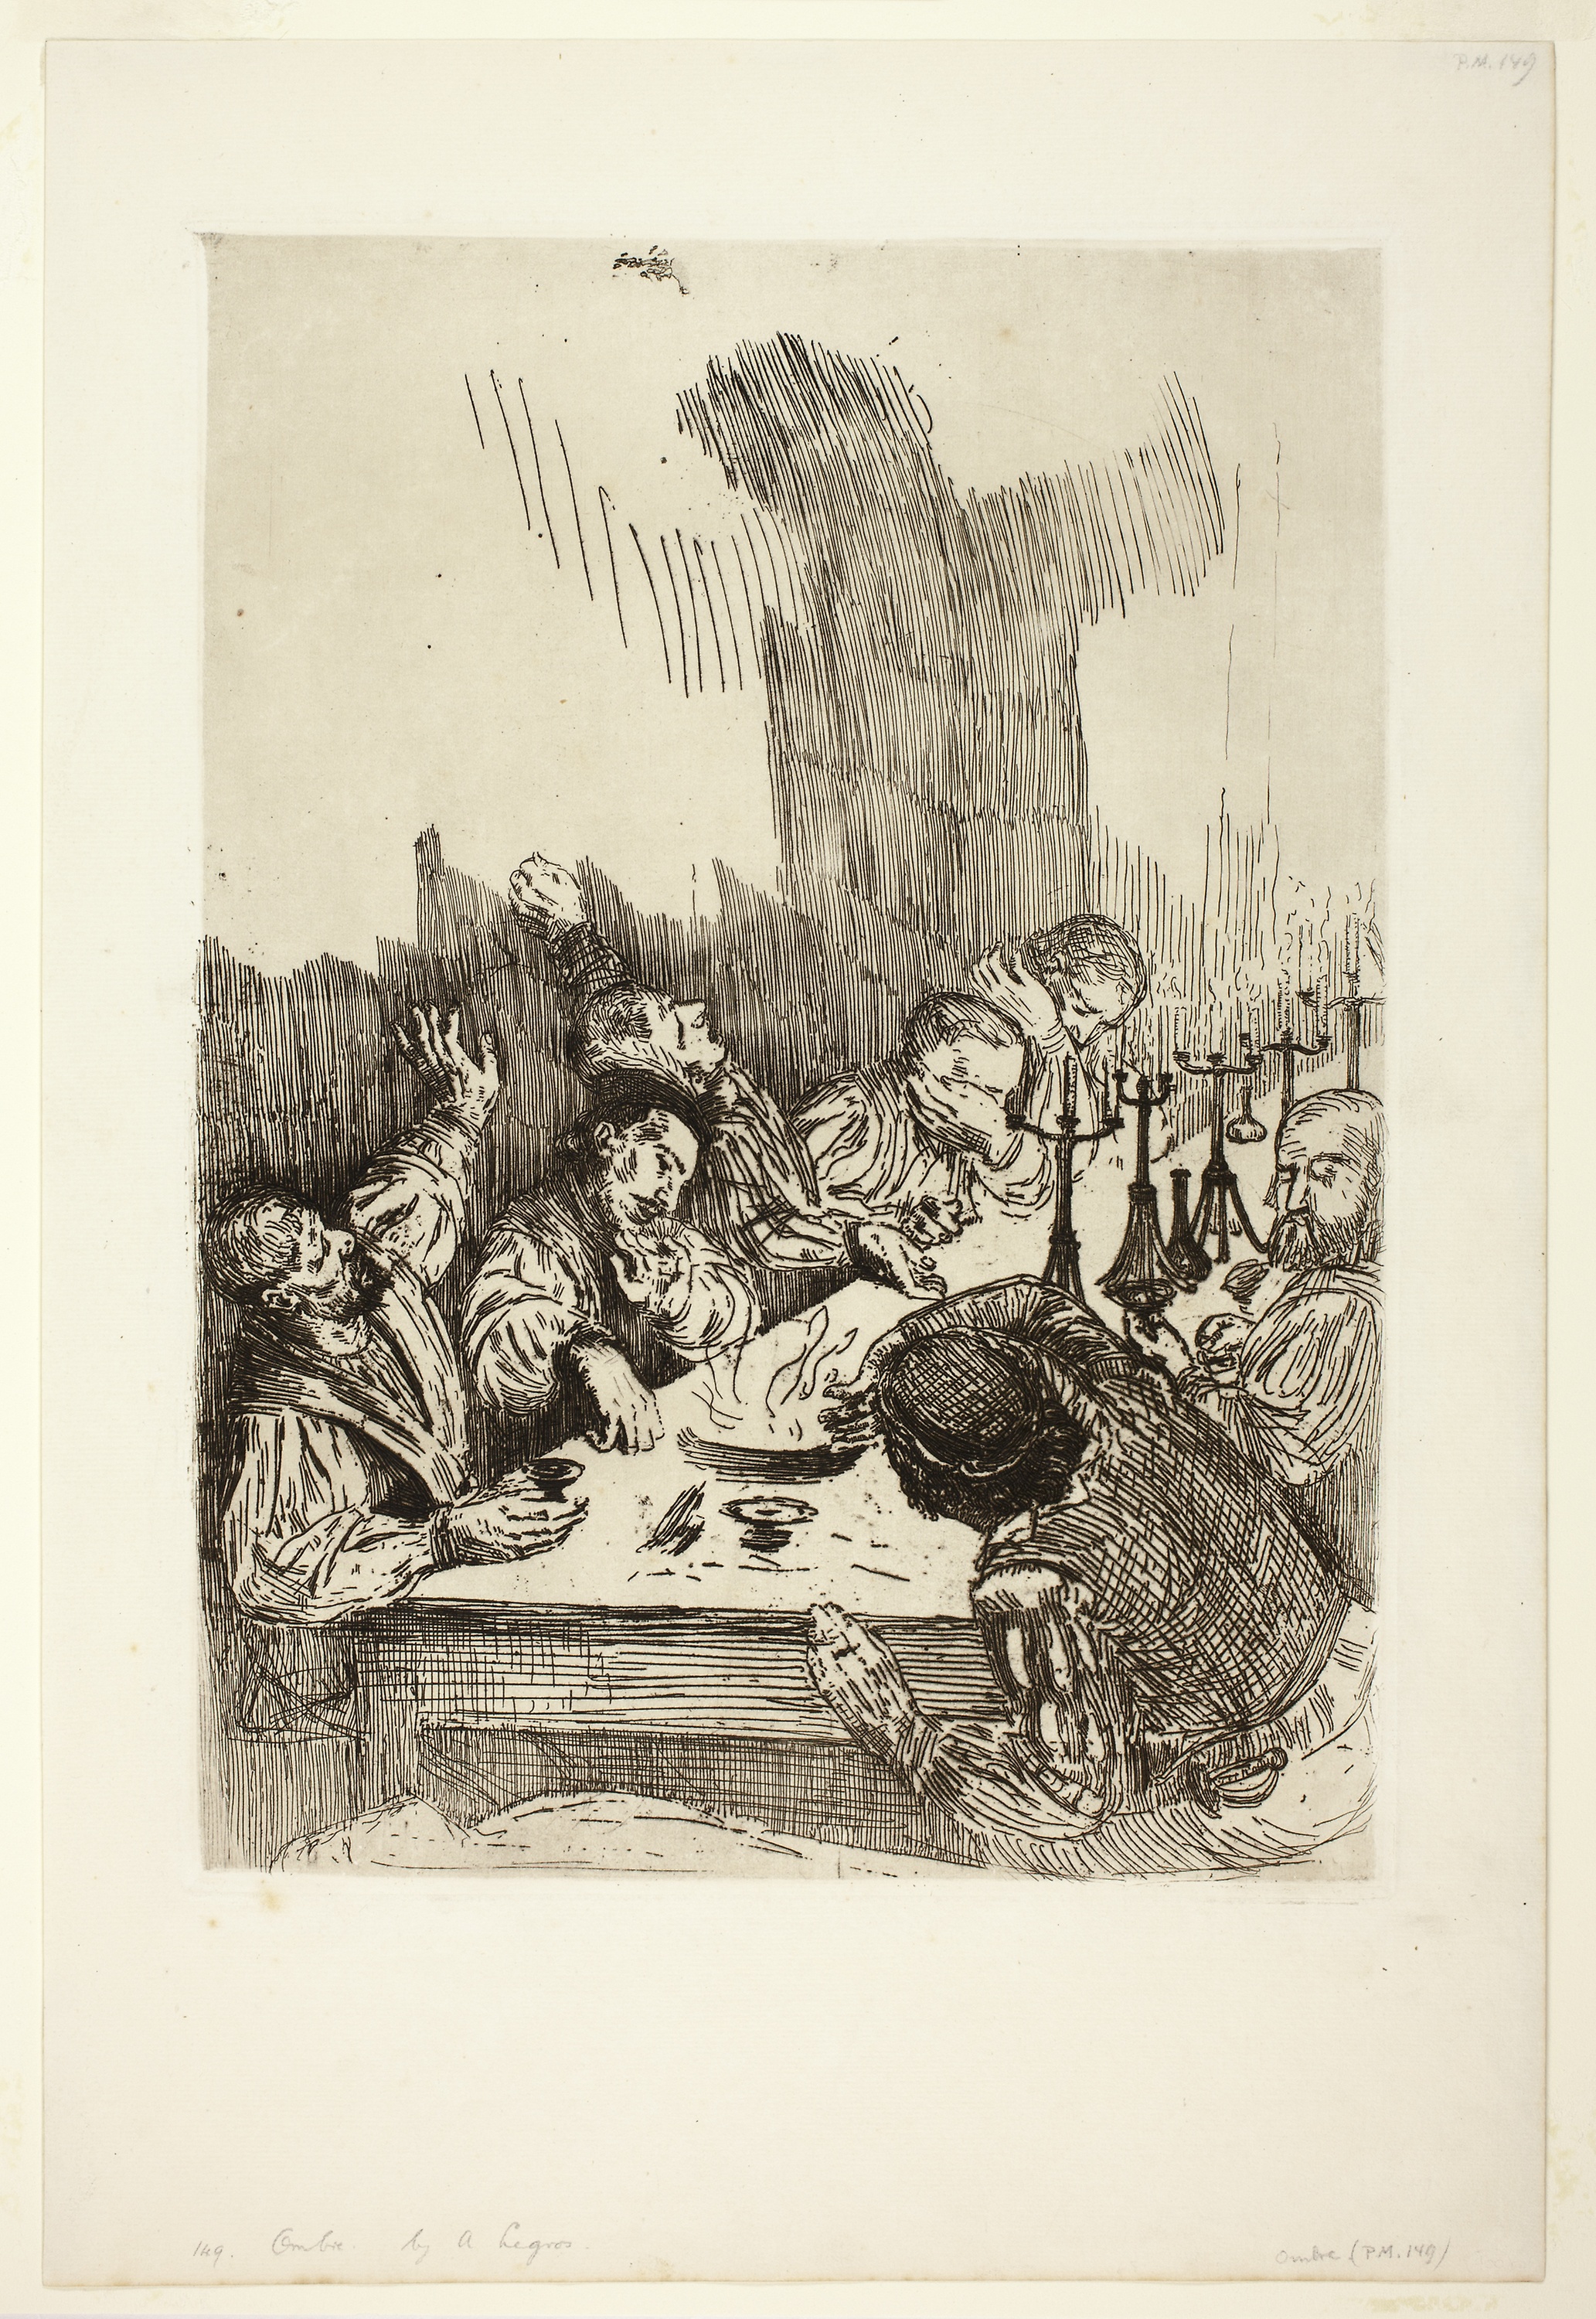
art, picture frame, illustration, visual arts, artwork, history, drawing, printmaking, painting, modern art